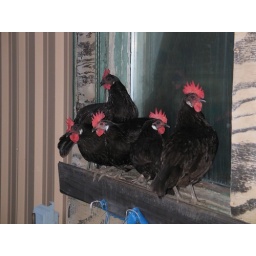
Our lovely chickens sleeping in the windowsill. They were afraid of the heavy rains.